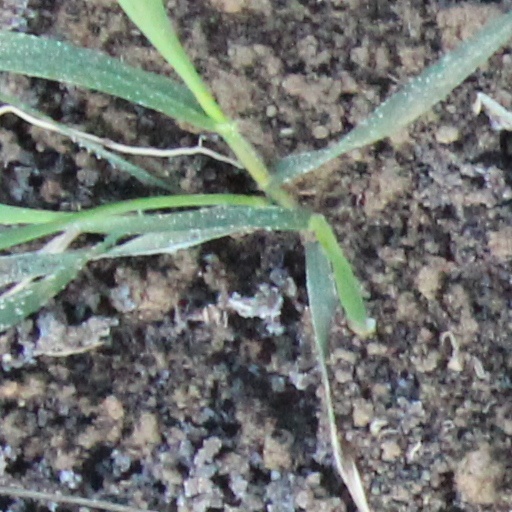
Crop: wheat